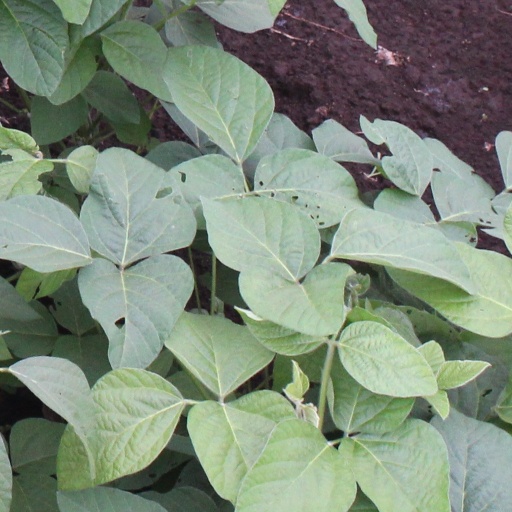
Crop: soybean